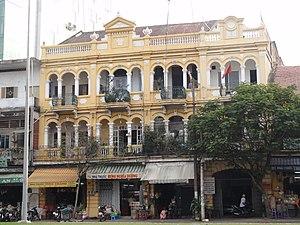
Cholon est un quartier de Hô-Chi-Minh-Ville, au Viêt Nam.